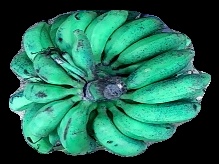
Variety: rasbale
Grade: grade3